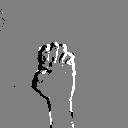
ASL letter: e